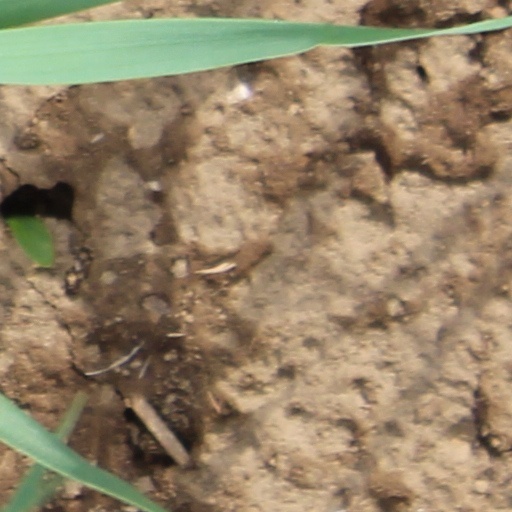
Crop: wheat